Police and prison abolition

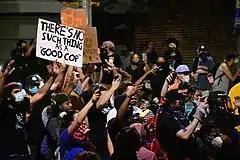
Protests in Raleigh, North Carolina on May 30, 2020

Abolitionists argue that delegitimizing the police as an institution of society and deconstructing the logic of policing are necessary towards actualizing police abolition. Megan McDowell and Luis Fernandez state that "by attacking the police as an institution, by challenging its very right to exist, the contemporary abolitionist movement contains the potential to radically transform society."